Describe the emotion expressed in this image:  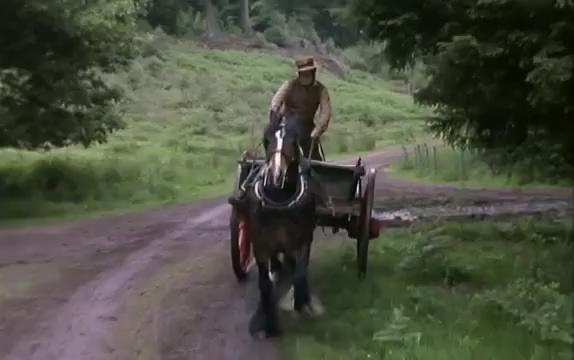
This person displays Pain, valence and arousal with low intensity.